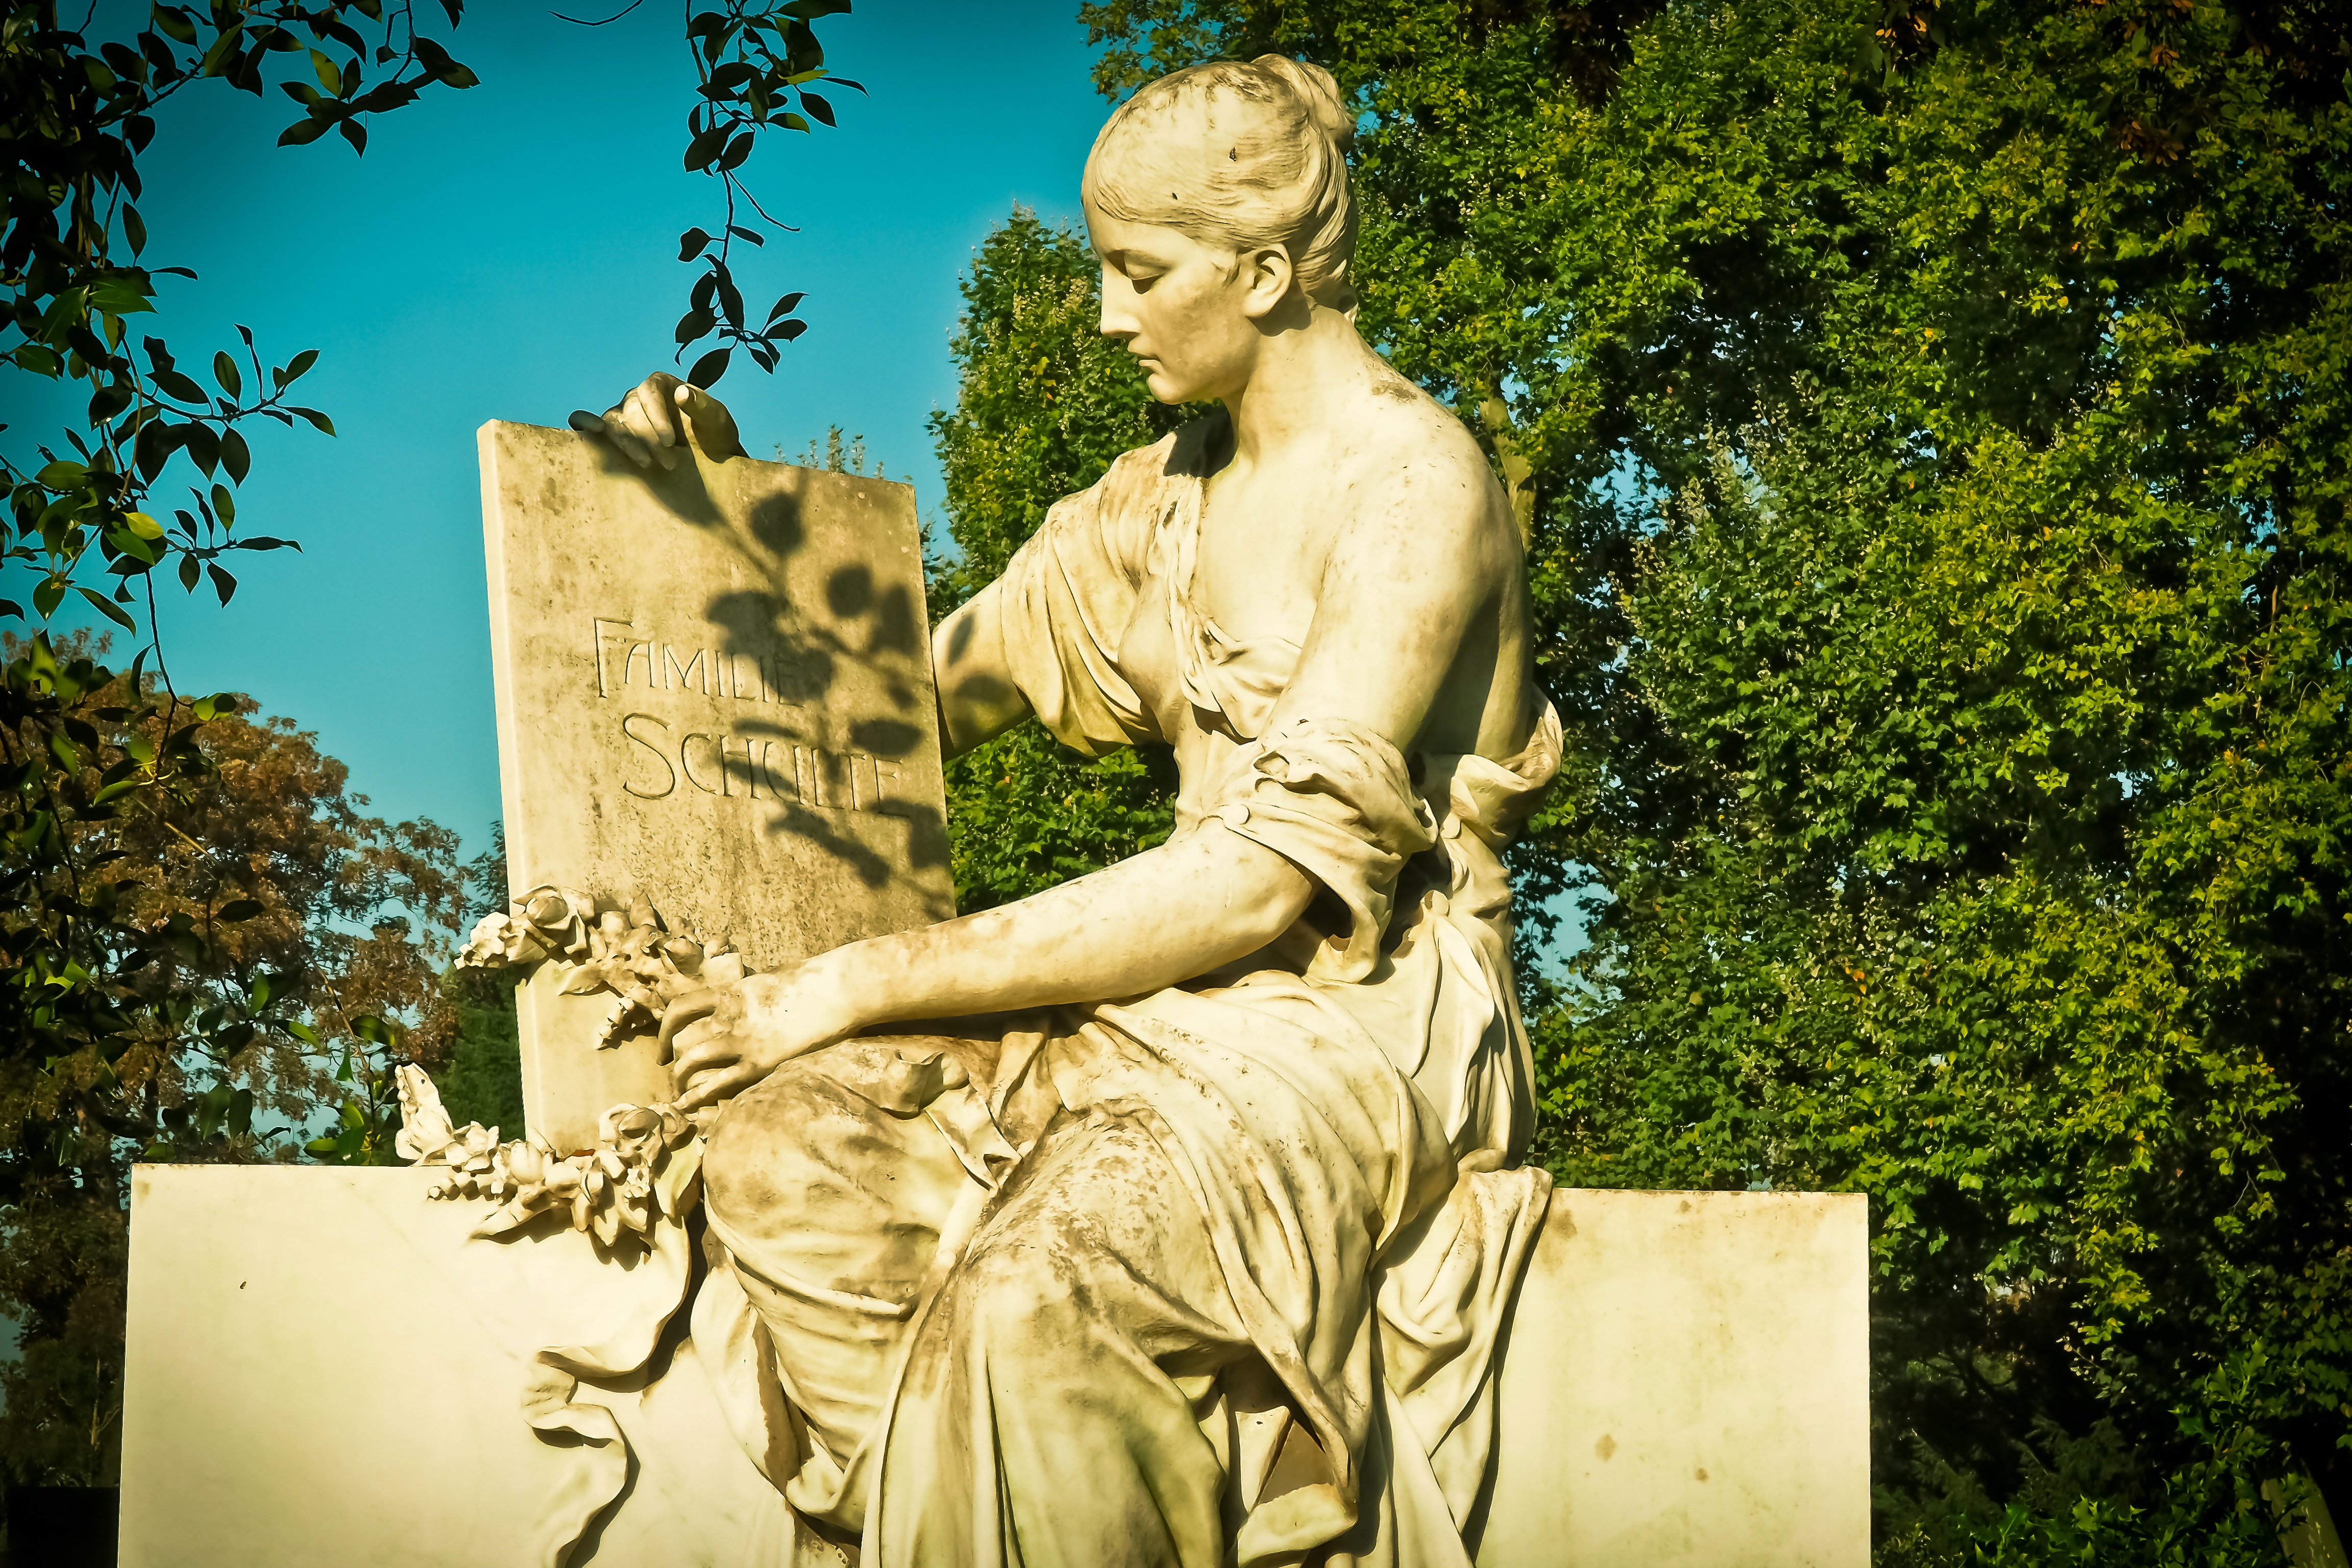
old, stone, monument, statue, religion, memory, rest, cemetery, tombstone, death, grave, sculpture, religious, art, figure, temple, inscription, christianity, bury, tomb, mourning, farewell, monuments, funeral, mythology, resting place, stone figure, memorial stone, old cemetery, funeral place, final resting place, family grave, been thinking, ancient history